Straw polls for the 2012 Republican Party presidential primaries

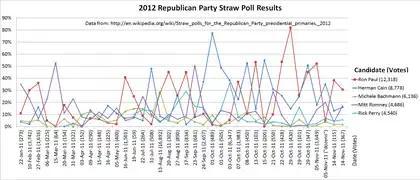
A line graph showing the top 5 frontrunners in 2011 based on straw poll results

This is a list of straw polls that have been conducted relating to the 2012 Republican Party presidential primaries.